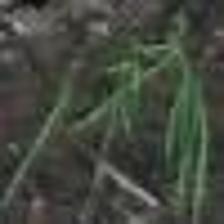
Label: clustered